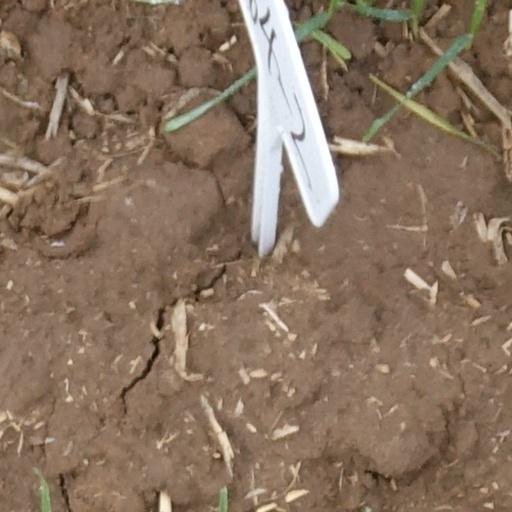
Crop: wheat